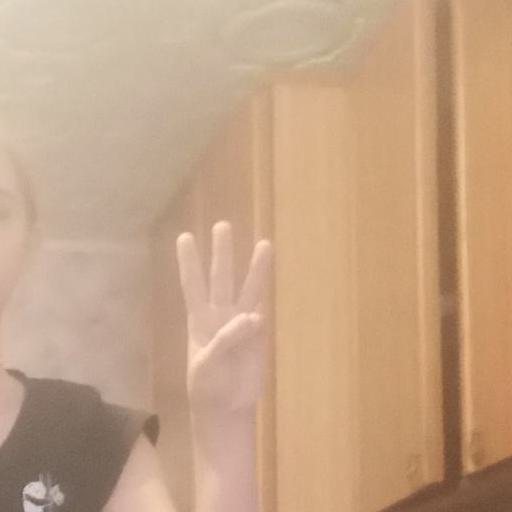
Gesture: three